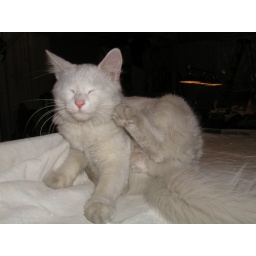
Pure white cat sleeping and playing in a construction zone.